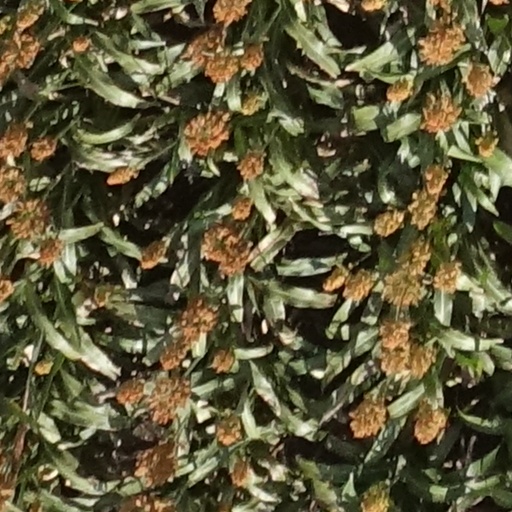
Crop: sorghum